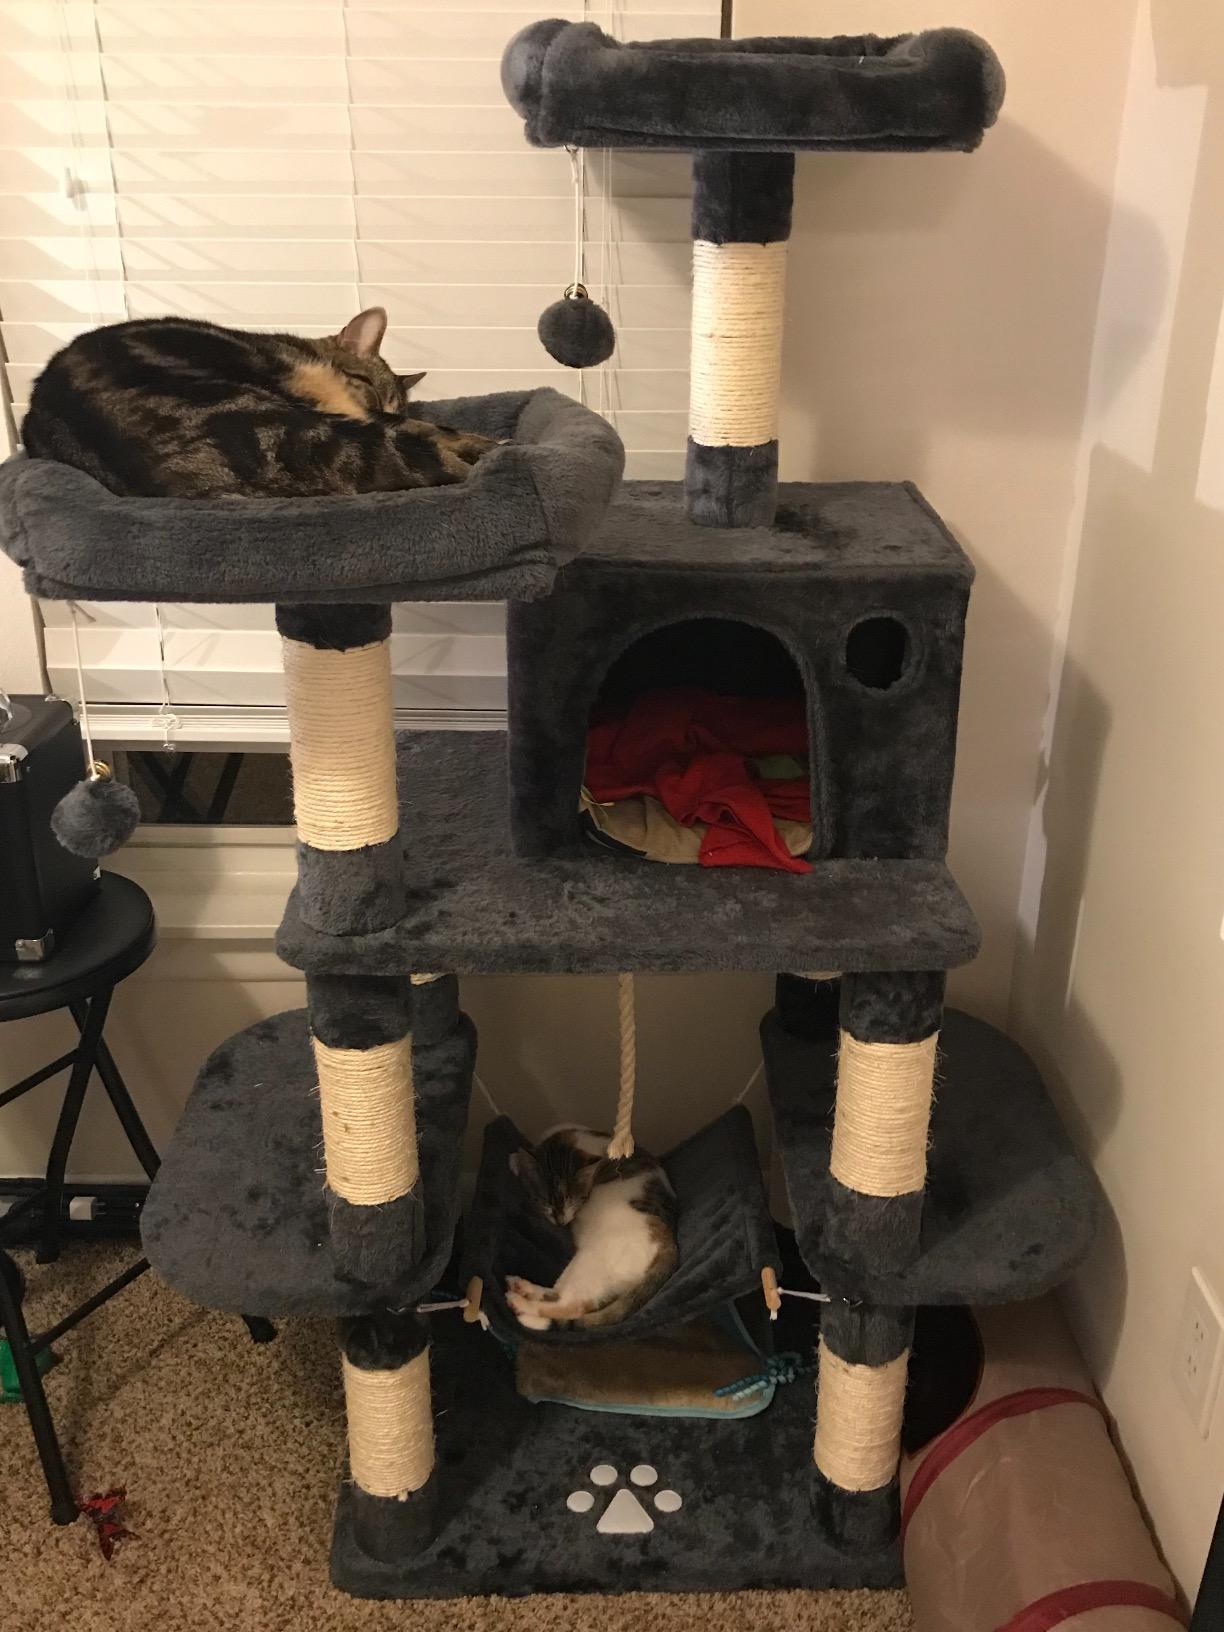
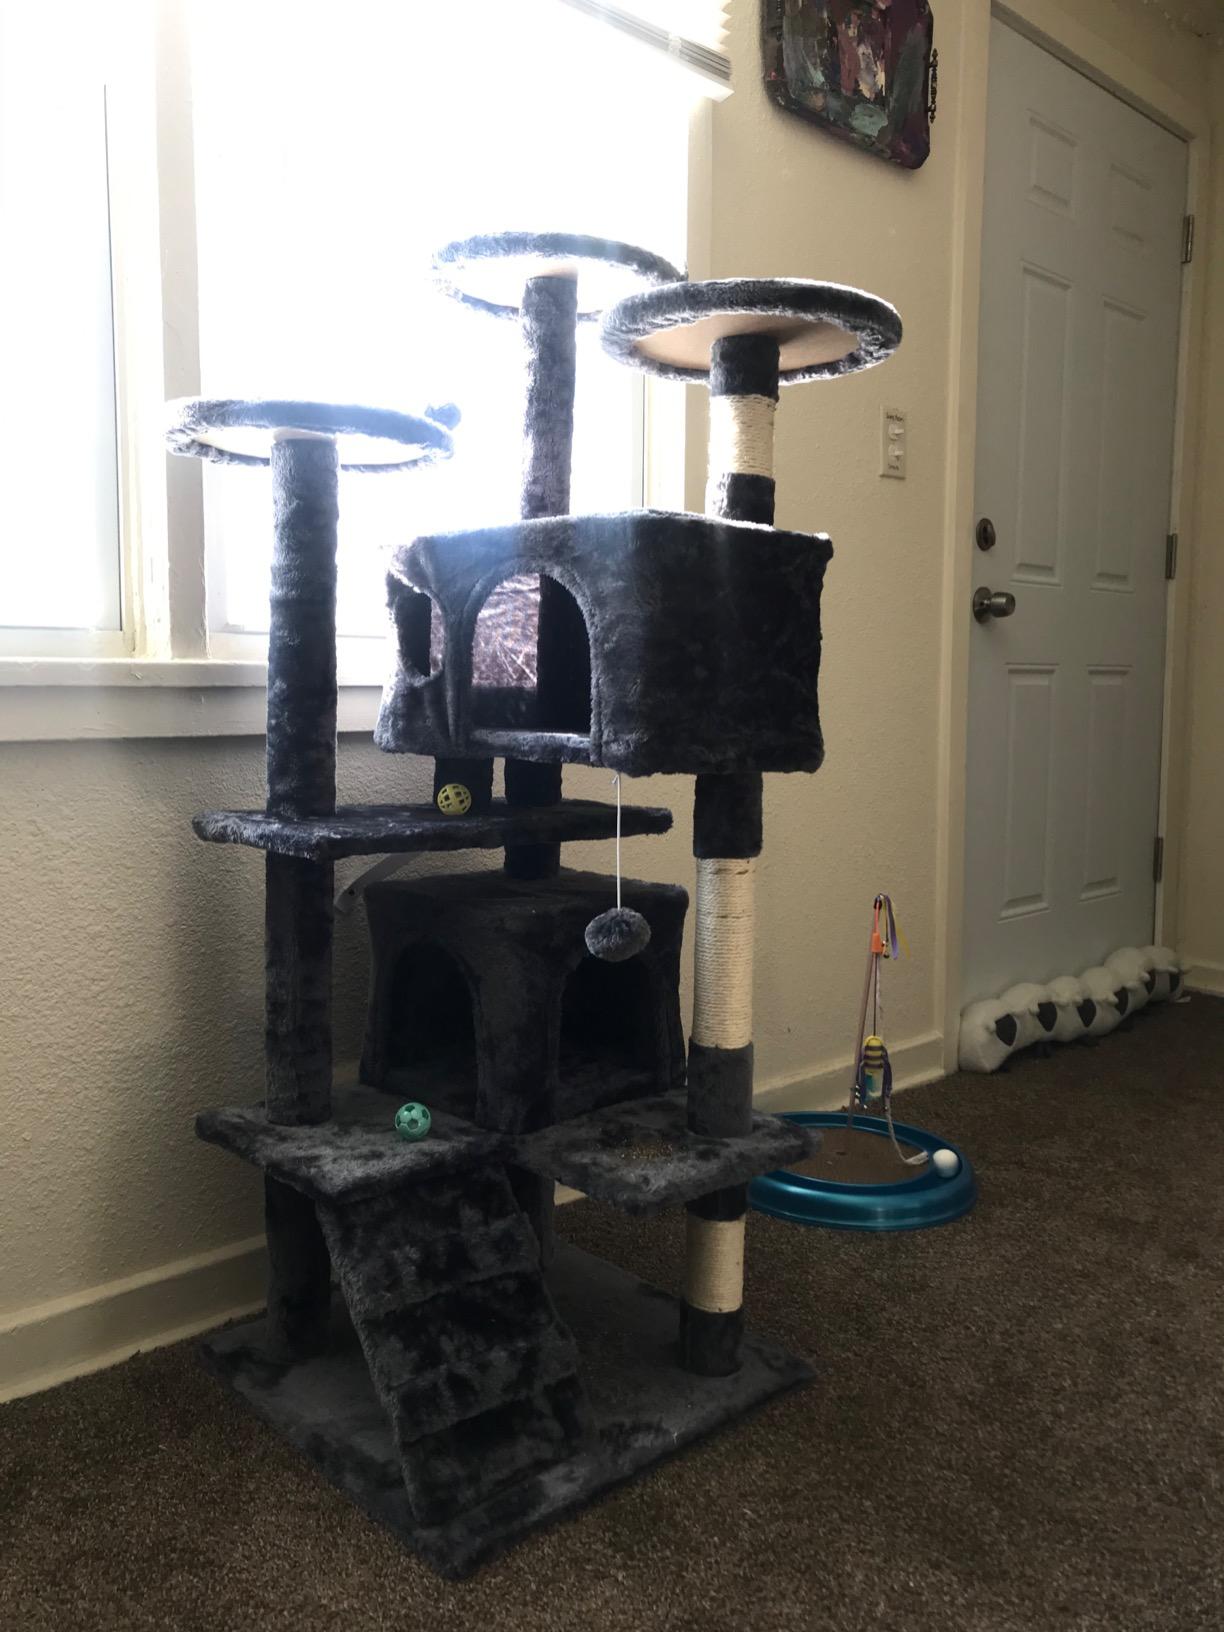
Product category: items_cat tree
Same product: no